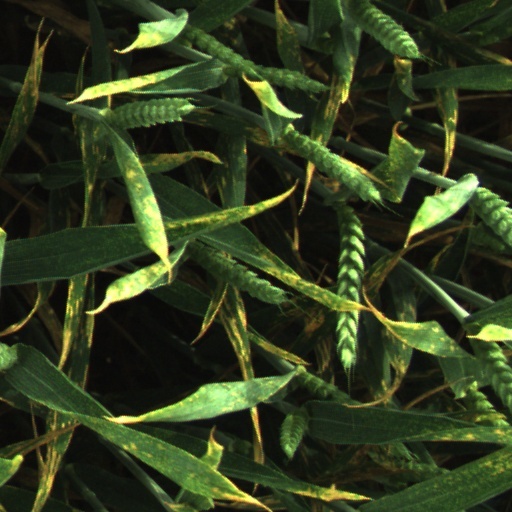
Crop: wheat